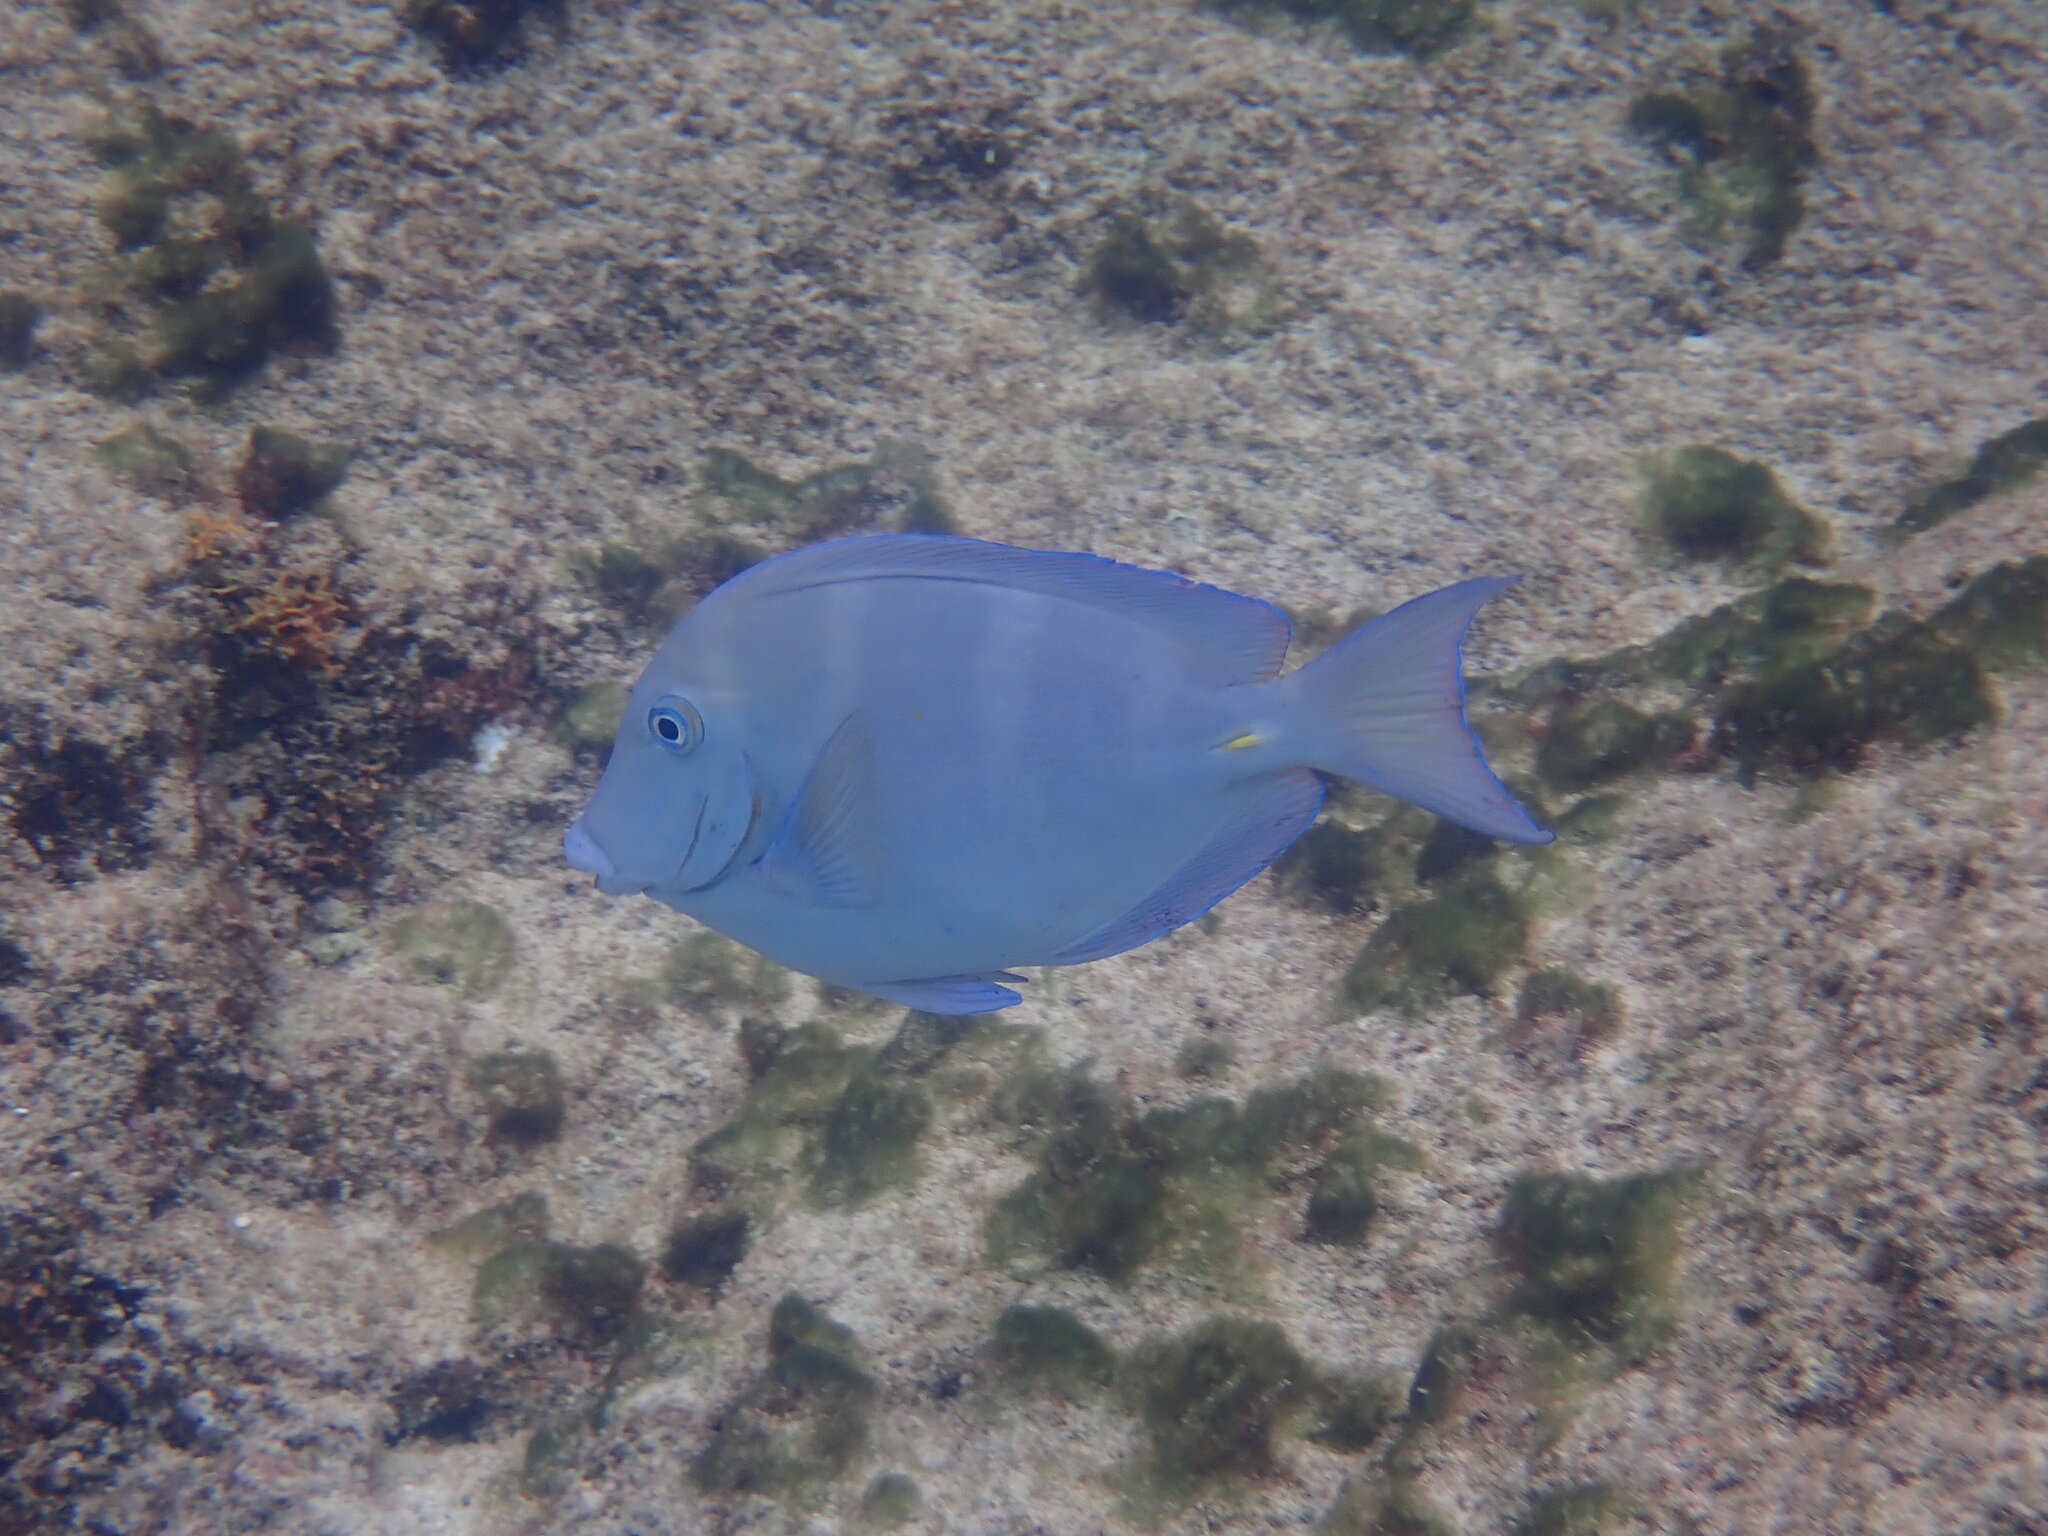
Acanthurus coeruleus (Atlantic Blue Tang)